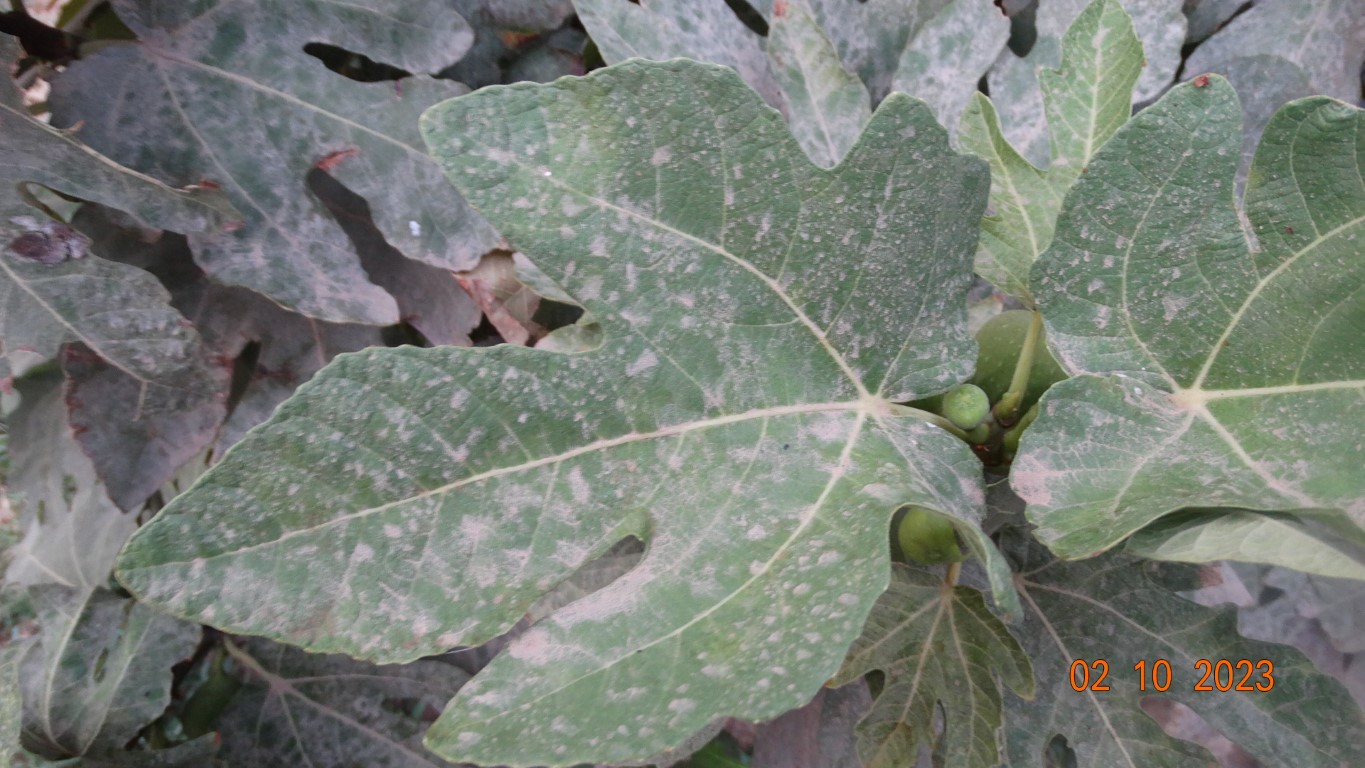
Label: healthy